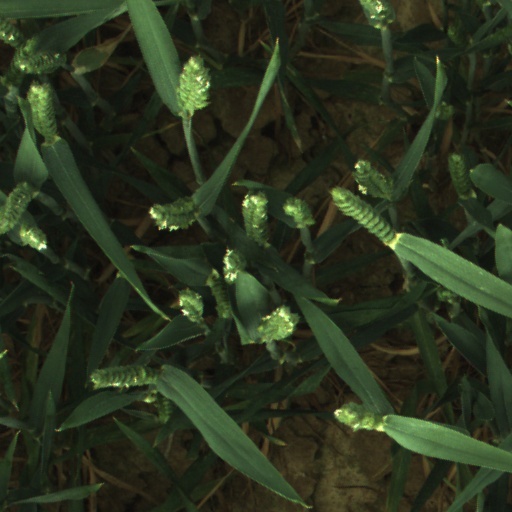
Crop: wheat